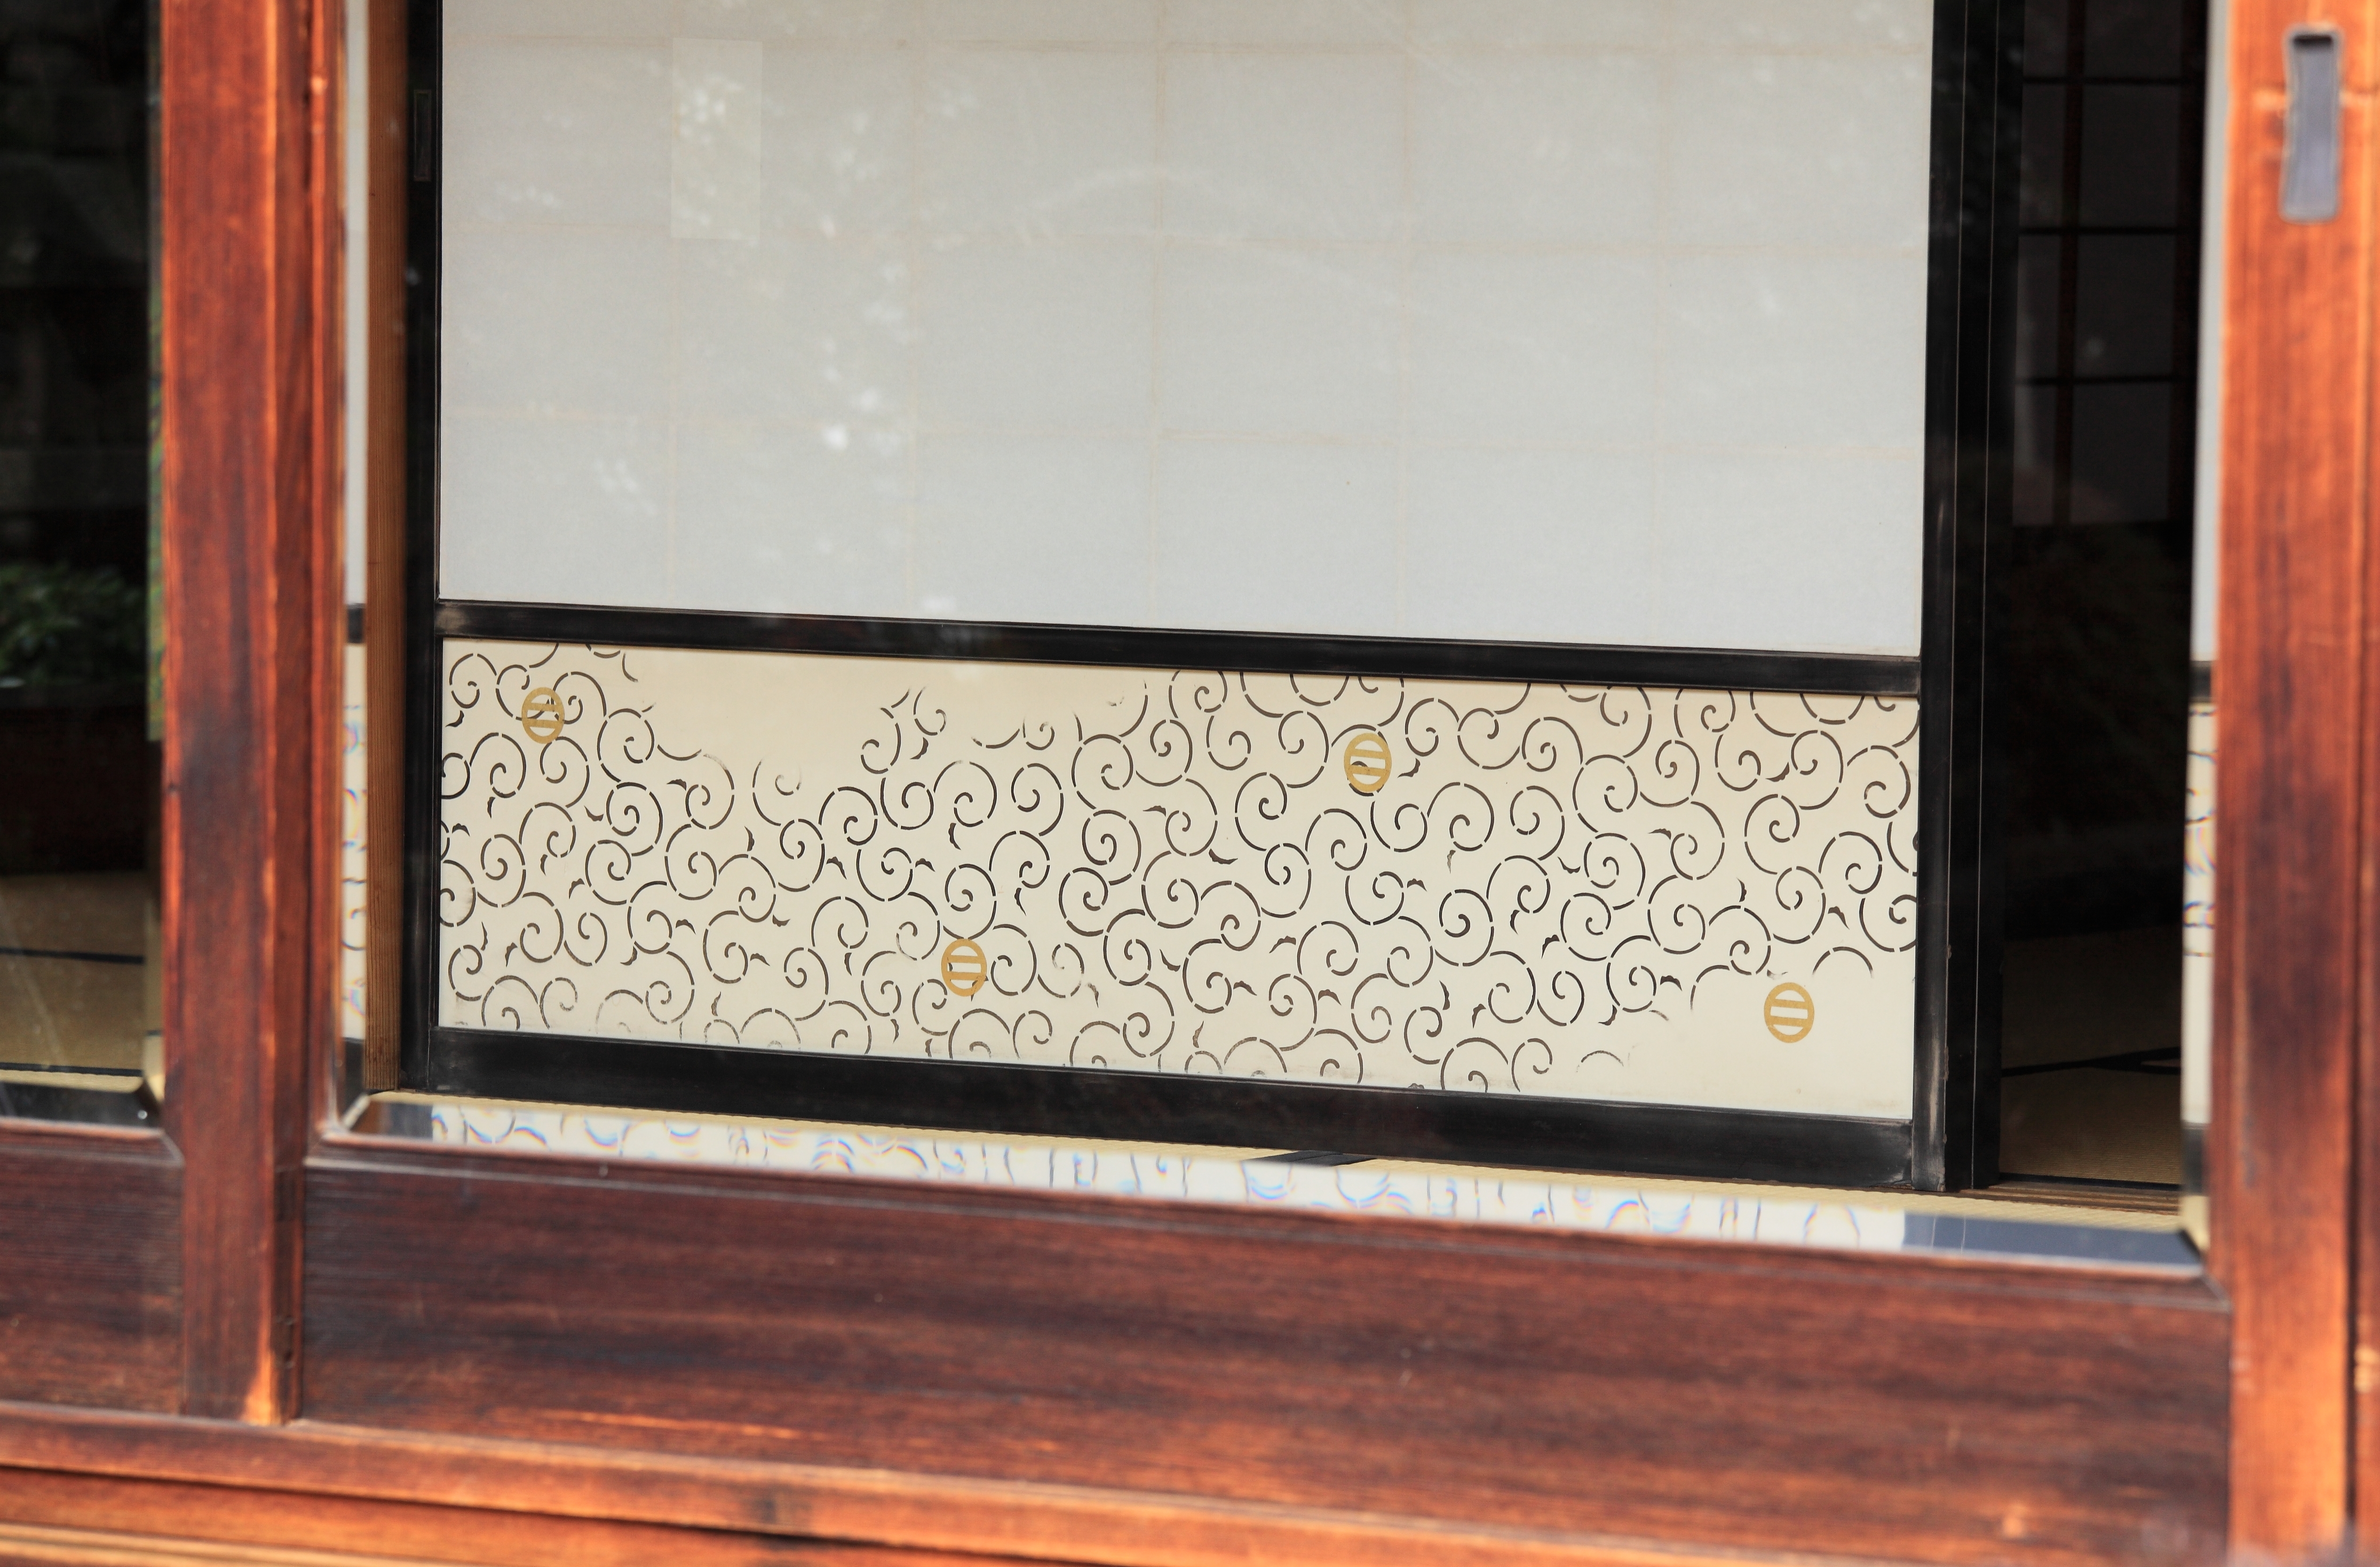
wood, floor, window, wall, high, museum, shelf, furniture, room, door, interior design, memorial, hardwood, 5d, picture frame, hires, markii, hi, res, resolution, saitama, hikigun, tohyama, kawajimamachi, sliding, fusuma, window covering, wood stain